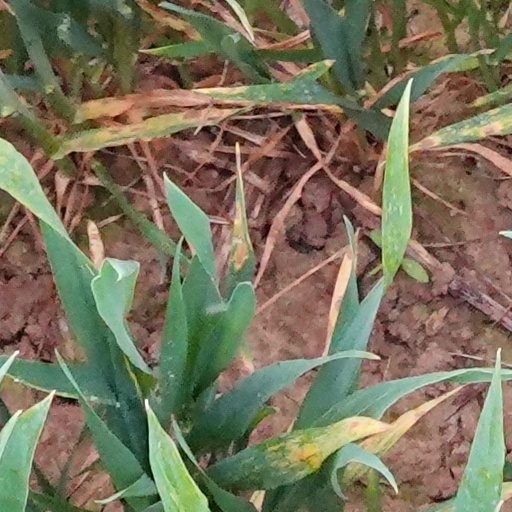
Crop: wheat